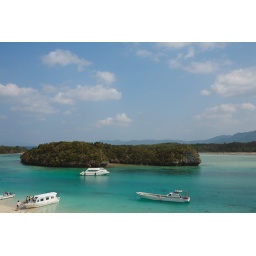
glass boats in Kabira Bay